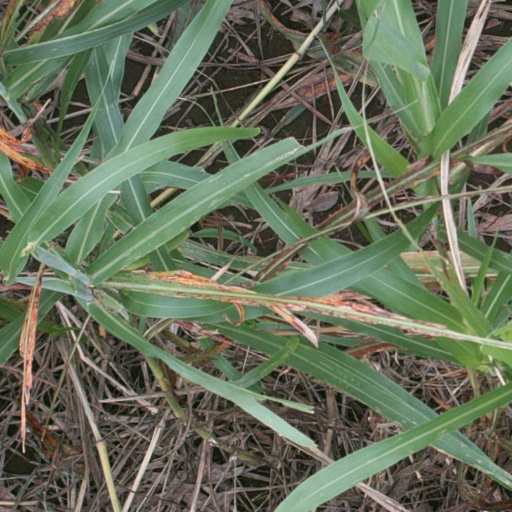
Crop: sorghum